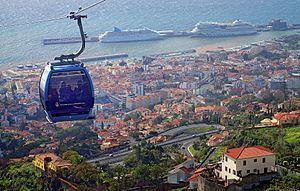
Le téléphérique de Funchal est un téléphérique situé à Funchal, sur l'île portugaise de Madère. Il permet de relier le centre-ville de Funchal à Monte, où se trouve le jardin tropical de Monte. Le téléphérique comporte 39 cabines d'une capacité de 7 places chacune. Des cabines se dégage une vue sur l'ensemble de la ville de Funchal ainsi que sur l'océan qui la borde. L'emprunt y est payant. Il fonctionne toute l'année chaque jour du lundi au dimanche, sauf le 25 décembre.